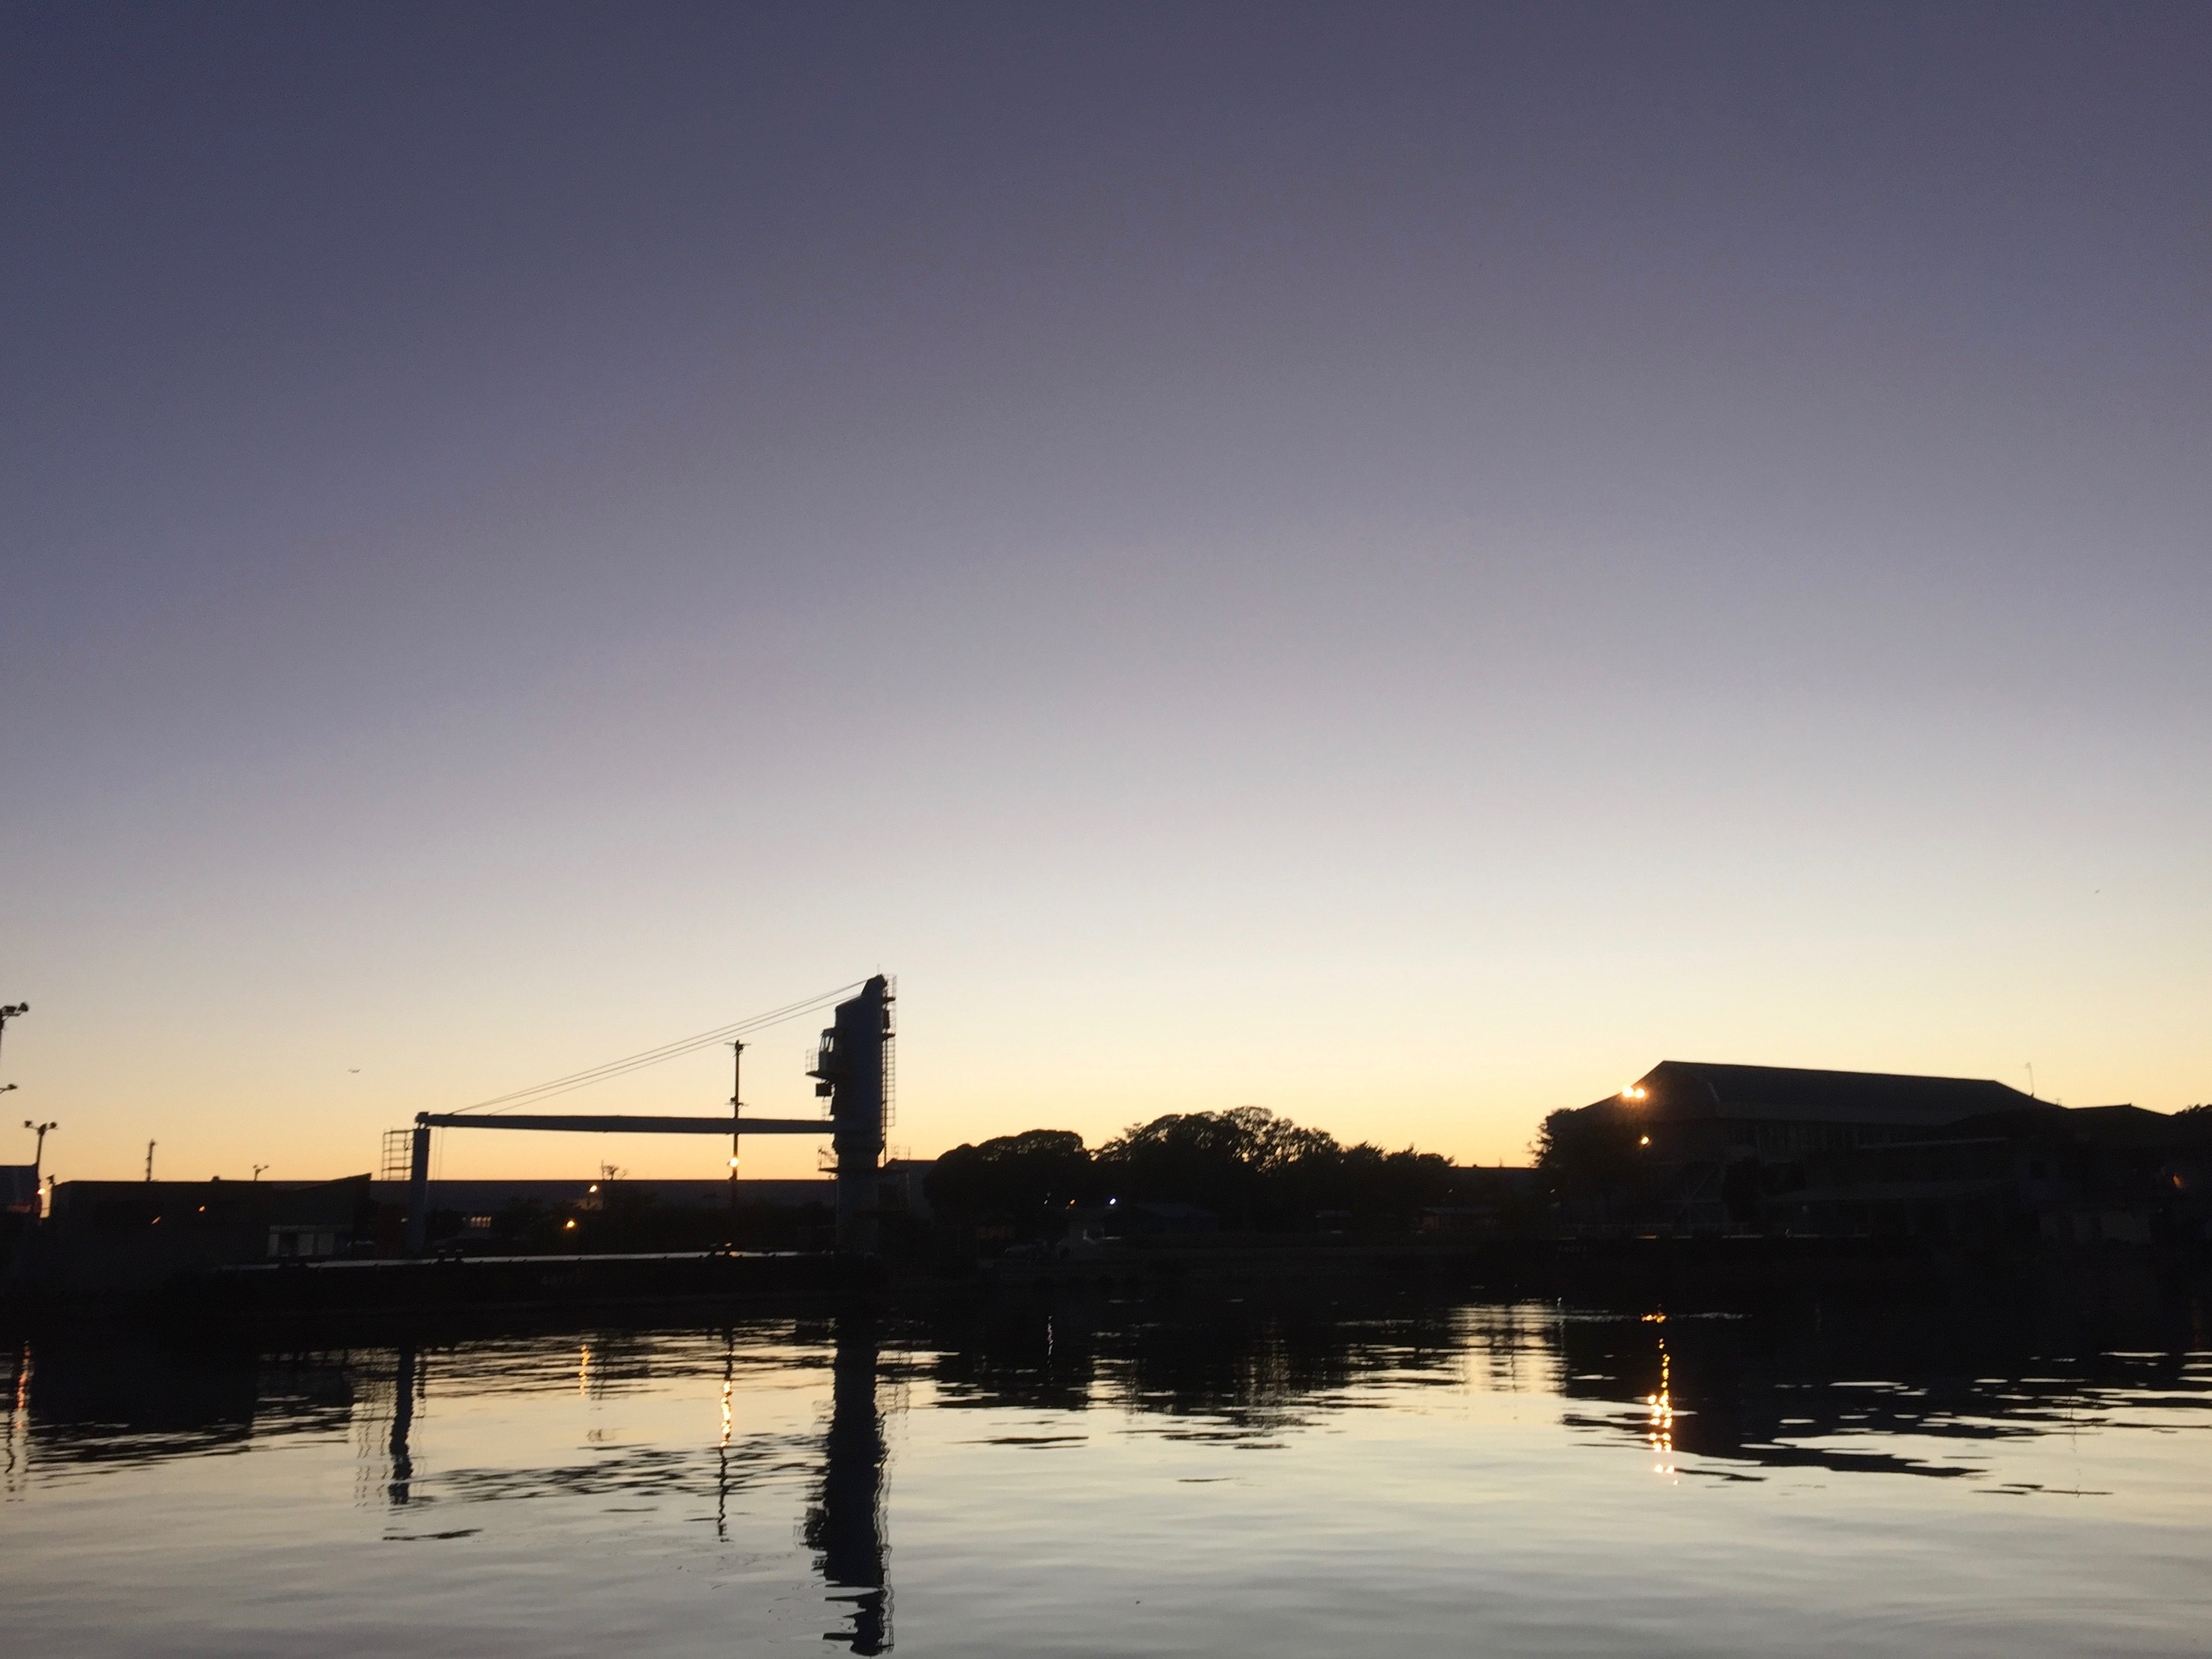
beach, sea, coast, ocean, horizon, cloud, sky, sun, sunrise, sunset, sunlight, morning, wave, lake, dawn, dusk, evening, reflection, vehicle